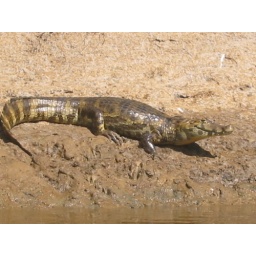
Alligator - one of hundreds we spotted from our boat over several days.